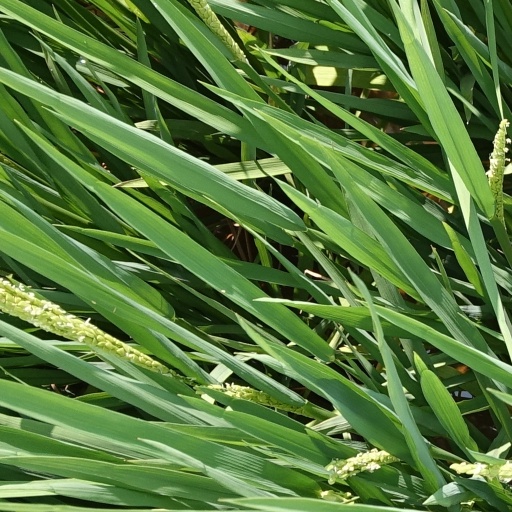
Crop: rice